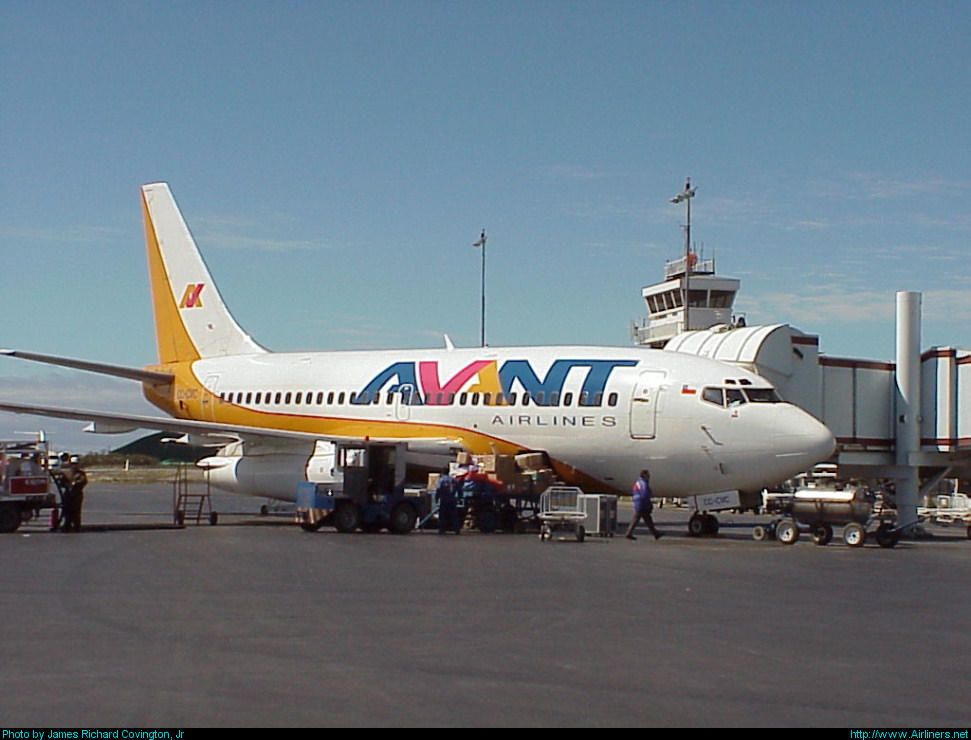
Vehicle type: Planes